History of the Pakistan Air Force

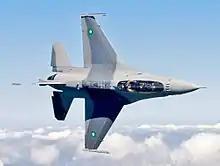
The first of the PAF's new F-16D Block 52+ fighters, rolled out on 13 October 2009, undergoing flight testing in the U.S. prior to delivery.

In light of Pakistan's significant contribution to the War on Terror, the United States and Western European countries, namely Germany and France, lifted their defense related sanctions on Pakistan; enabling the country to once again seek advanced Western military hardware. Since the lifting of sanctions, the Pakistan Air Force (PAF) became heavily active in evaluating potential military hardware such as new fighter aircraft, radars and land based air-defense systems. However the urgent relief needed in Kashmir after the 2005 Kashmir earthquake forced the Pakistani military to stall its modernisation programme so it could divert its resources for fuel and operations during the rescue efforts.